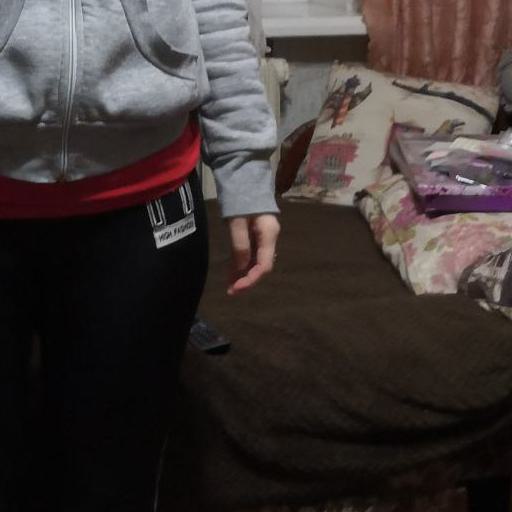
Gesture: no_gesture